Hall of the People station

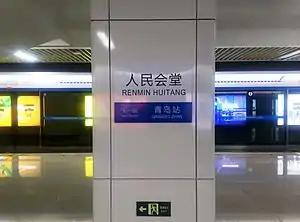

Hall of the People is a station on Line 3 and Line 4 of the Qingdao Metro. It opened on 18 December 2016 for Line 3 and 26 December 2022 for Line 4.